Congressional Equality Caucus

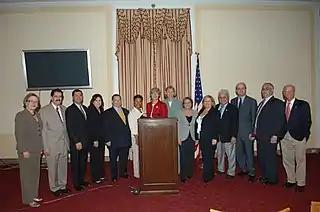
Congressional Equality Caucus Members at the Kick-off Press Conference from left to right: Niki Tsongas (D–MA), José E. Serrano (D–NY), Xavier Becerra (D–CA), Hilda Solis (D–CA), Jerry Nadler (D–NY), Barbara Lee (D–CA), Tammy Baldwin (D–WI), Lois Capps (D–CA), Ileana Ros-Lehtinen (R–FL), Linda Sánchez (D–CA), Mike Honda (D–CA), Jim McGovern (D–MA), Barney Frank (D–MA), Chris Shays (R–CT)

The Congressional Equality Caucus, formerly the Congressional LGBTQ+ Caucus, was formed by openly gay representatives Tammy Baldwin and Barney Frank on June 4, 2008, to advance LGBT+ rights. The caucus is chaired by the most senior openly LGBTQI+ member of Congress and is co-chaired by the other openly-LGBTQI+ members of the United States House of Representatives; during the 119th Congress, the caucus is chaired by Representative Mark Takano and is co-chaired by representatives Mark Pocan, Angie Craig, Sharice Davids, Chris Pappas, Ritchie Torres, Becca Balint, Robert Garcia, Eric Sorensen, Julie Johnson, Sarah McBride, and Emily Randall (the other sitting LGBT members of Congress).